Montreal experiments

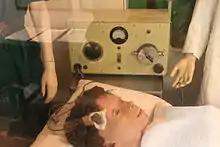
Electroconvulsive Therapy

Electroconvulsive therapy (also called electroshock therapy) is a procedure used to treat psychological disorders like treatment-resistant depression.